Gao Huaide

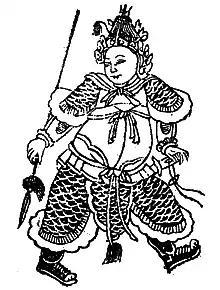

Gao Huaide (高懷德; 926 – 982) courtesy name Cangyong was a general in ancient China, first in the Later Zhou military and later in the Northern Song military.